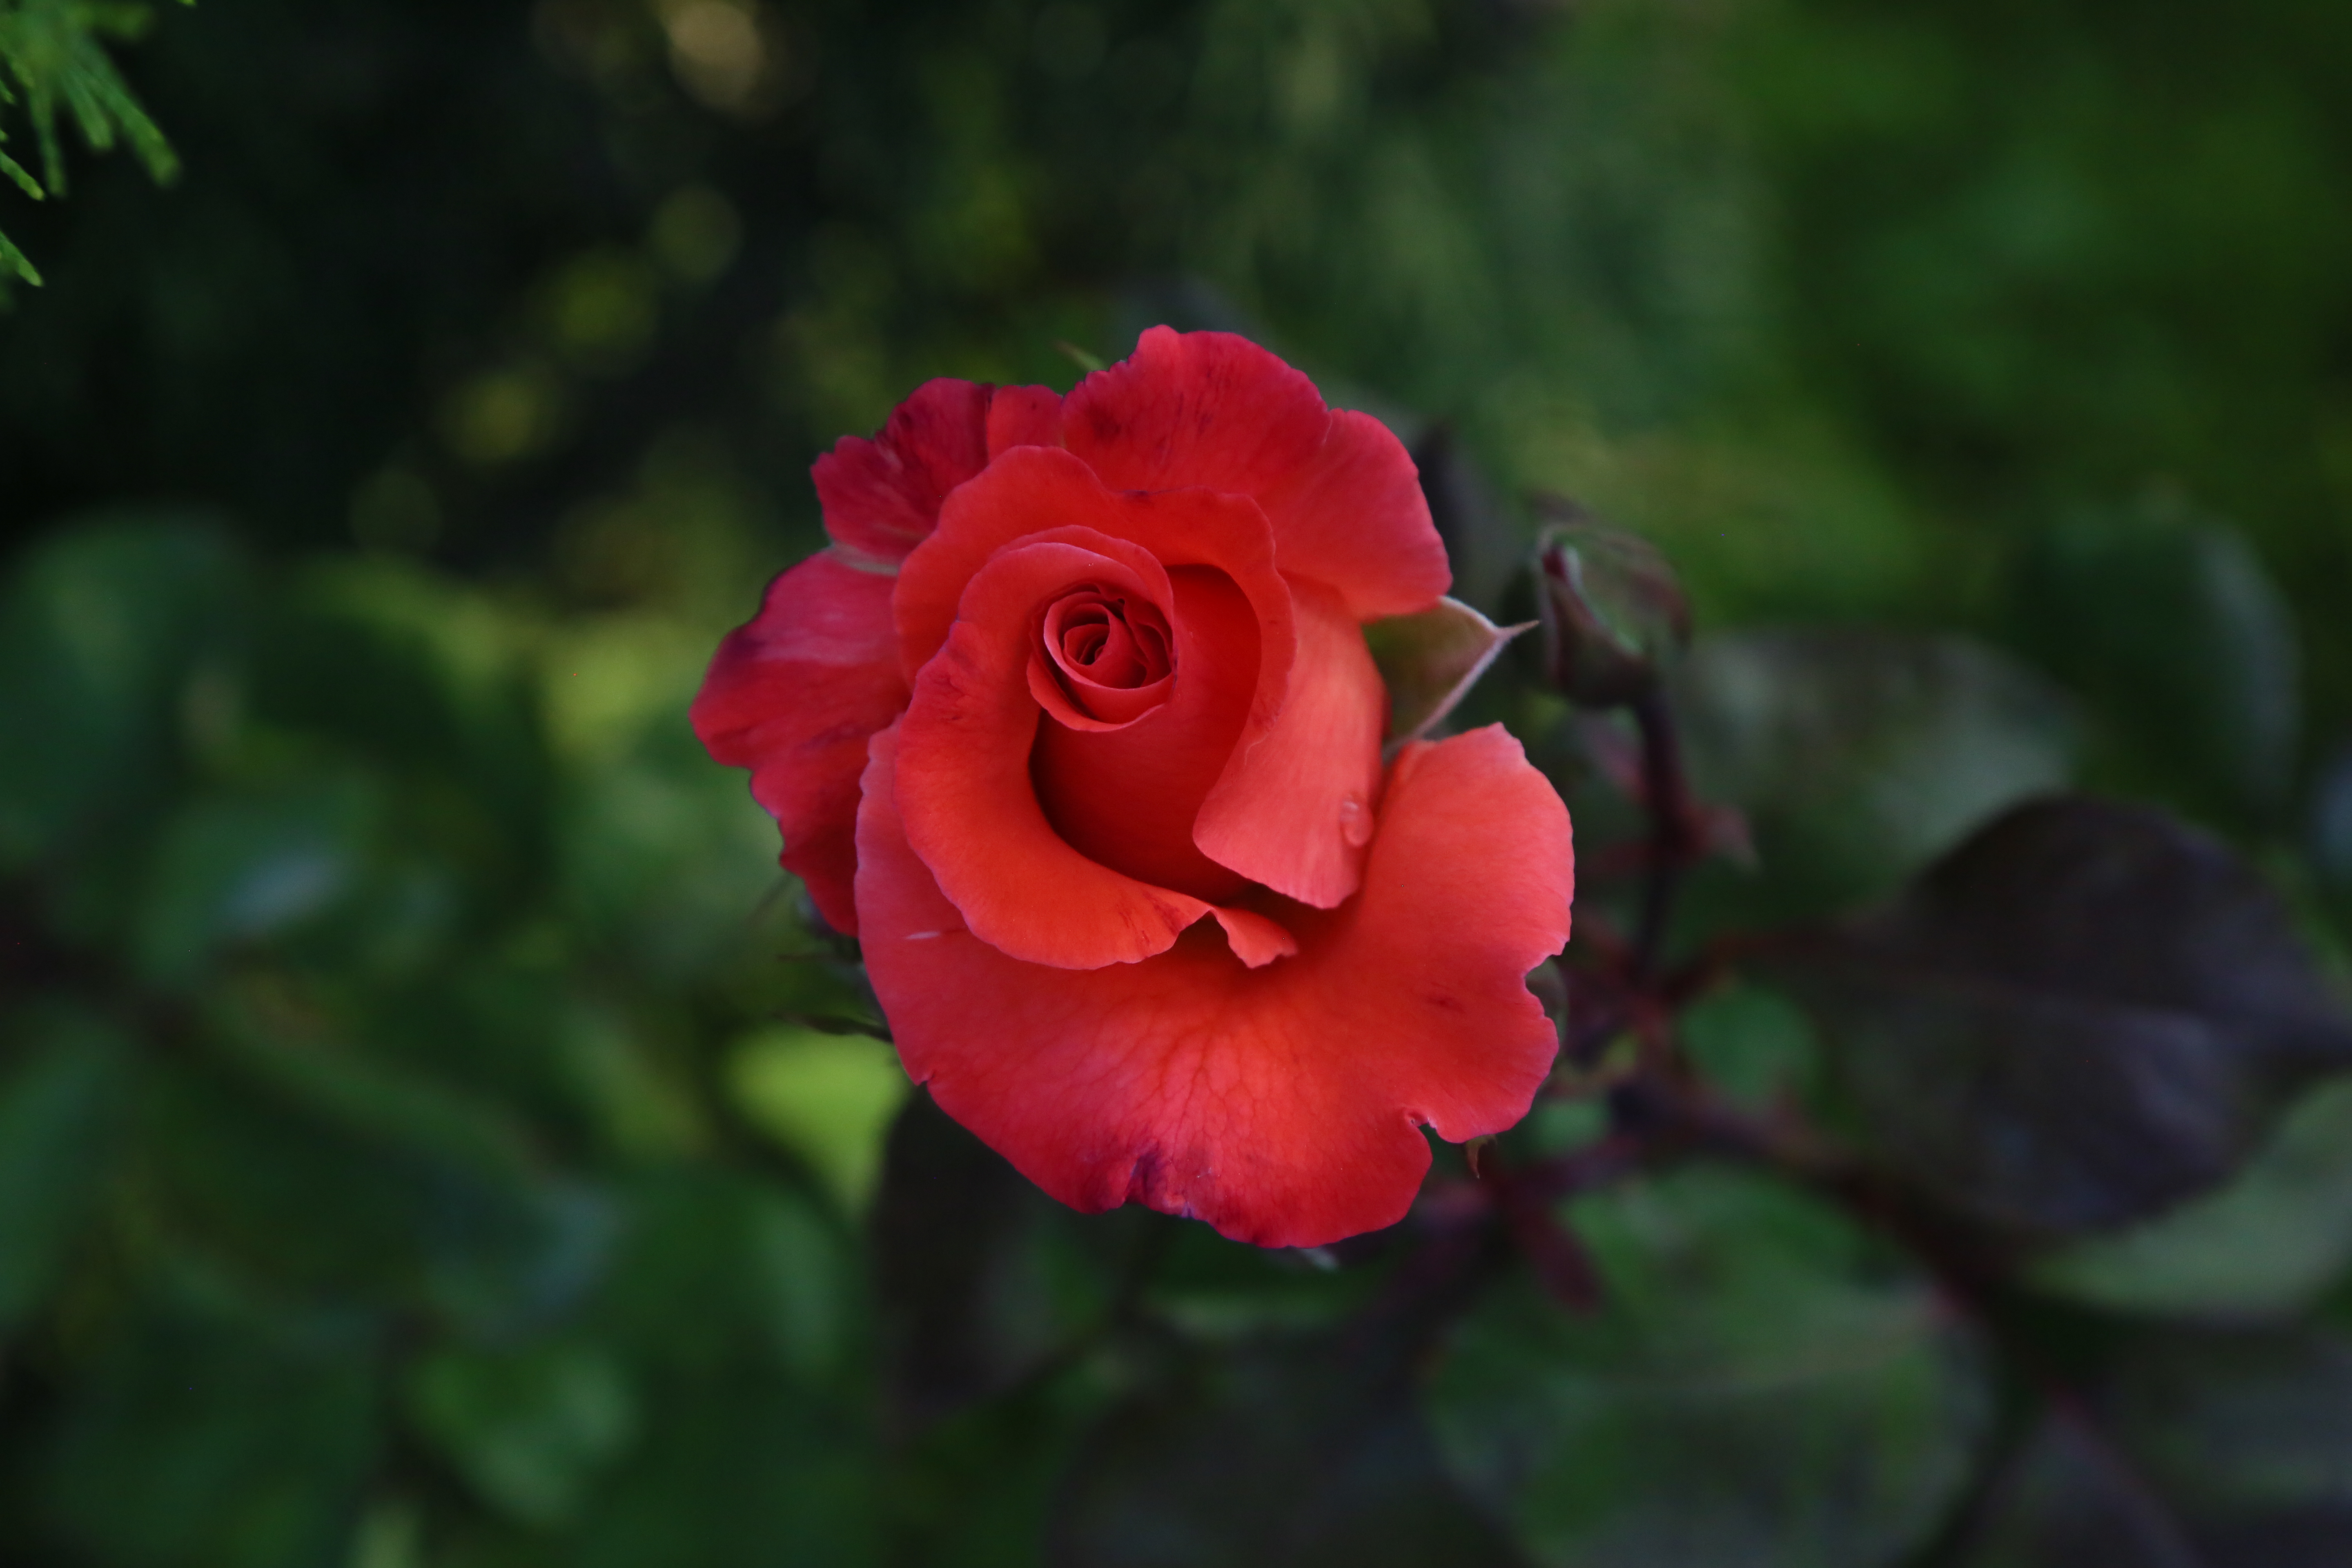
rose, nature, spring, plant, love, colorful, flower, flowering plant, Julia child rose, red, petal, garden roses, pink, floribunda, rose family, natural environment, leaf, botany, close up, rose order, china rose, branch, Hybrid tea rose, camellia, grass, plant stem, begonia, photography, annual plant, landscape, theaceae, japanese camellia, rosa wichuraiana, macro photography, wildflower, shrub, perennial plant